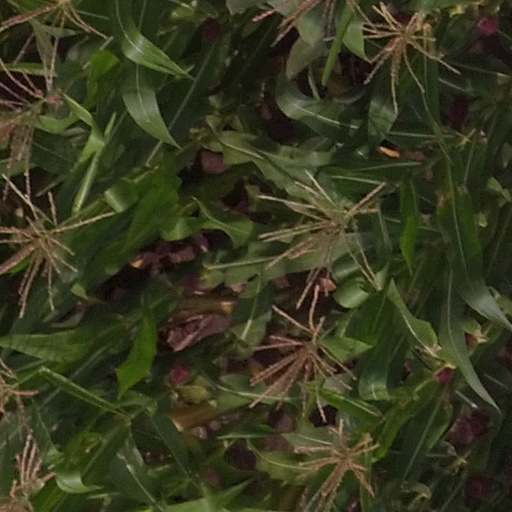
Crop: maize; corn